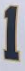
Number: 1